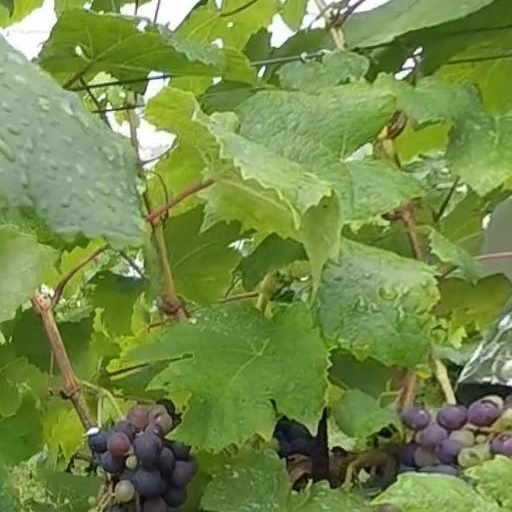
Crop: grape